Kakavia (border crossing)

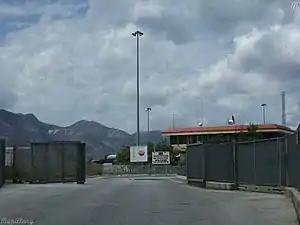
Kakavijë - Mapillary

The Kakavijë border crossing is a major road border crossing between southern Albania and northwestern Greece. On the Albanian side lies the village of Kakavijë, located in the Gjirokastër County, Dropull region. On the Greek side lies the village of Ktismata, in the Delvinaki municipality, Ioannina regional unit. The main road from Sarandë and Gjirokastër to Ioannina passes through this border crossing. The Greek National Road 22 (GR-22, European route E853) connects Kakavia with the GR-20 at Kalpaki.